Brad Johnson (Australian footballer)

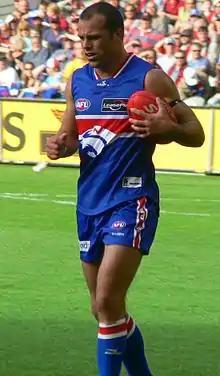
Brad Johnson preparing to kick for goal during the 2007 AFL season

Johnson made his debut in the 1994 season, and he is known for his roles as a damaging forward or midfielder. Known as the "Smiling Assassin" due to the constant smile on his face, he is a popular figure around the club and has won three best and fairest awards – in 1999, 2002 and 2006.